HMS Collingwood (1882)

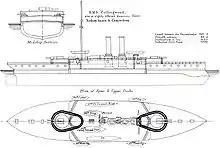
Right elevation, deck plan and cross-section from "Brassey's Naval Annual", 1888

At the time of her design, she was not considered as being the forerunner of any class; she was designed by the Director of Naval Construction, Sir Nathaniel Barnaby, as a one-off as an answer to the French s, which carried three heavy guns on the centreline and a number of smaller pieces on the broadside. He made several proposals to the Board of Admiralty, but they were all rejected. Barnaby's final submission was inspired by the four French s laid down in 1877–1878 and was a return to the configuration of with the primary armament positioned fore and aft of the central superstructure, but with the breech-loading main armament mounted in barbettes, as per the French ships, which allowed them to be sited further above the waterline than "Devastation"s guns. The Board modified Barnaby's design by adding of length and to guarantee a speed of at deep load. It also substituted four smaller guns for Barnaby's two guns. The additional length and the Board's acceptance of the hull lines from increased the size of the ship by .